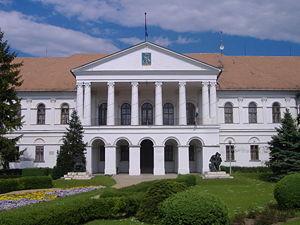
Makó est une ville du sud-est de la Hongrie, avec une population d'environ 23 000 habitants. La ville est située sur la rivière Maros, à 20 kilomètres de la frontière roumaine. La ville est traversée par la route européenne 68, qui relie la ville hongroise de Szeged et la ville roumaine de Brașov.